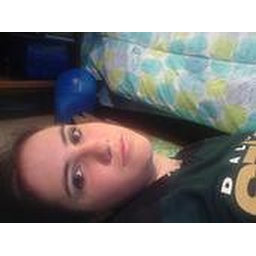
Just me relaxing on my bedroom floor in my Dallas Stars Jersey